Bela B

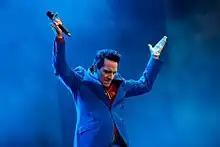
Bela B at Highfield Festival 2014

Bela B was the owner of the Leipzig comic book publisher Extrem Erfolgreich Enterprises (Extremely Successful Enterprises), which published horror comic books, including German versions of independent series such as "Faust" and "Satanika". Their titles also included their own publications such as "Schweinevogel" and a comic about Die Ärzte. In an interview with the Berlin magazine Zitty in September 2006, Bela B announced that he was giving up his publishing project.